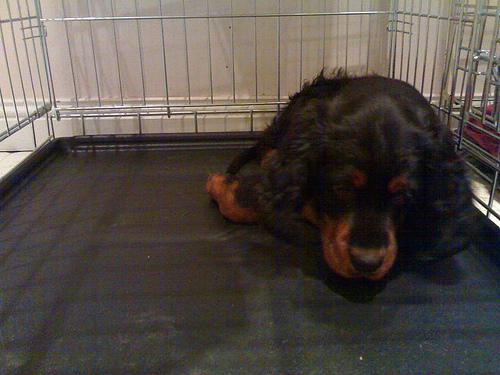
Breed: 228-n000085-Gordon_setter